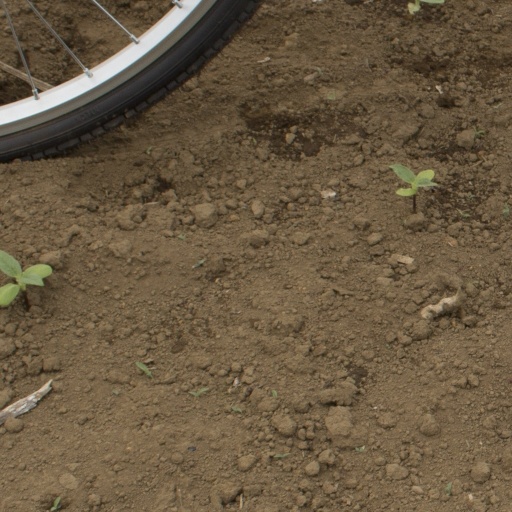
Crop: Jerusalem artichoke